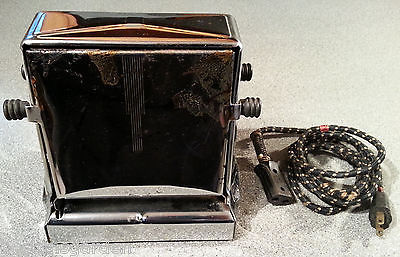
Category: toaster